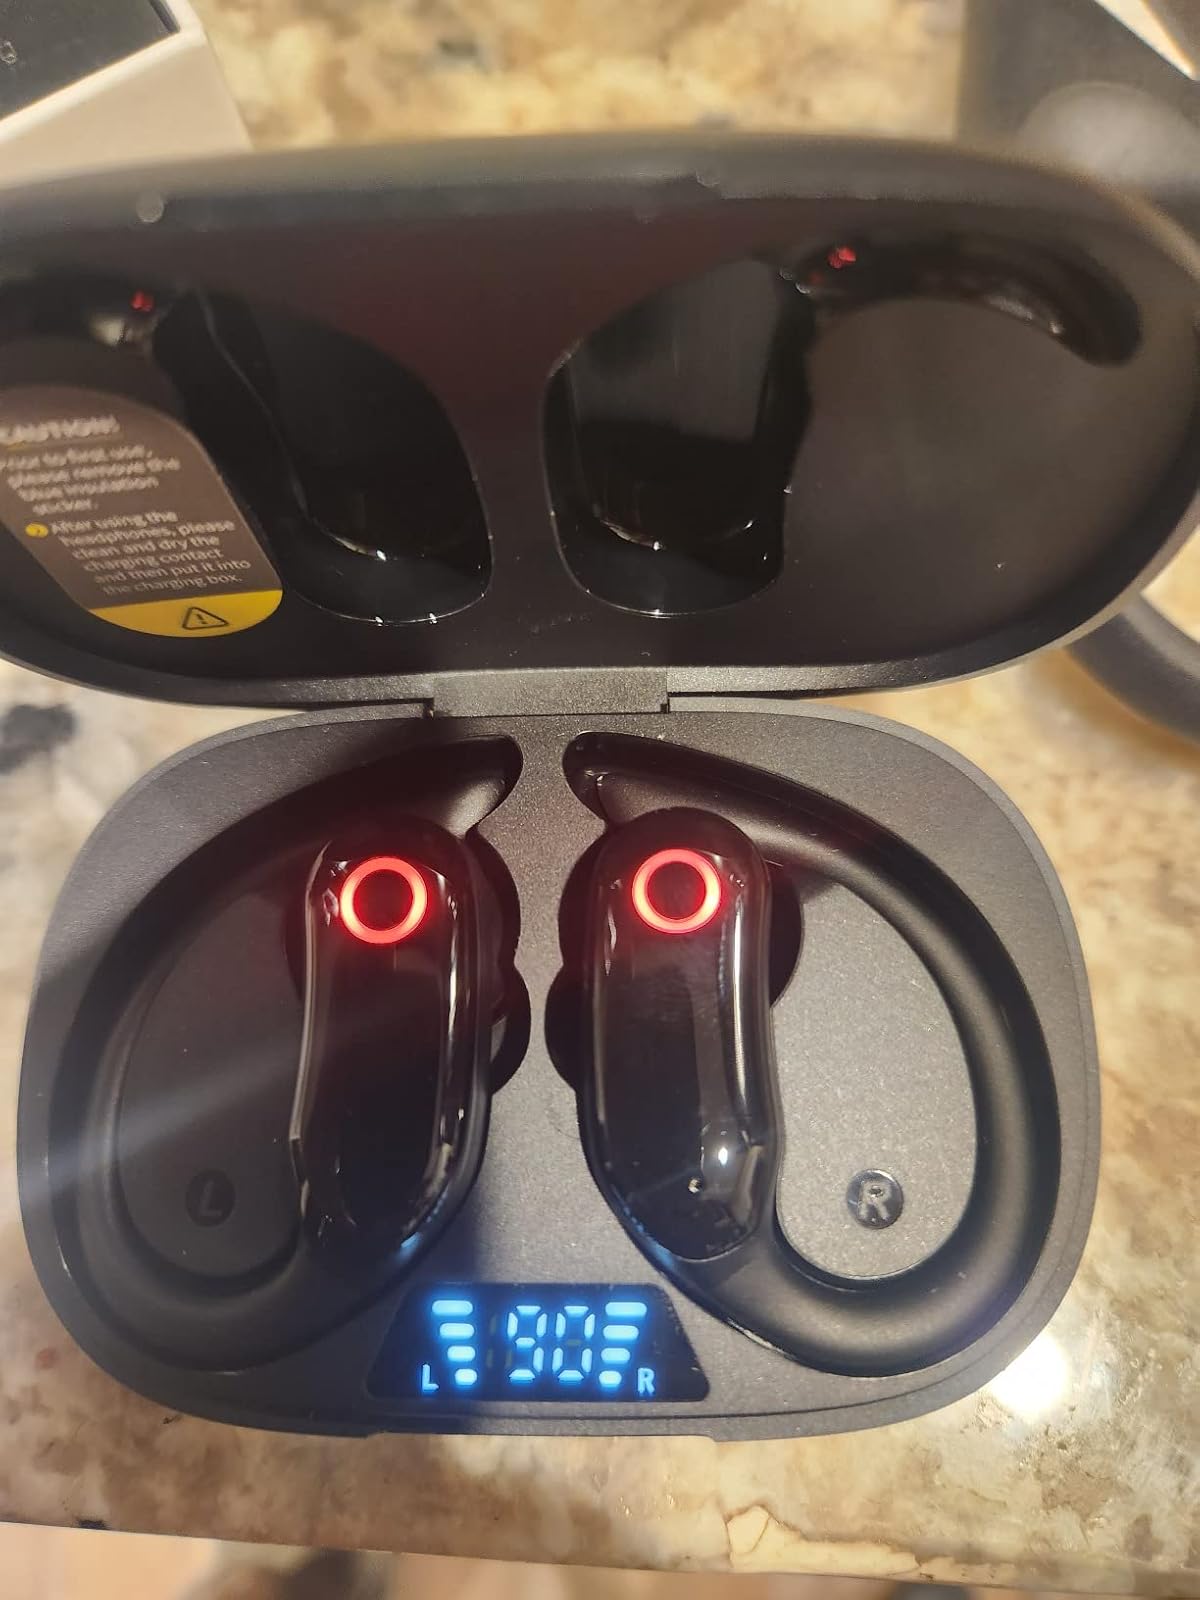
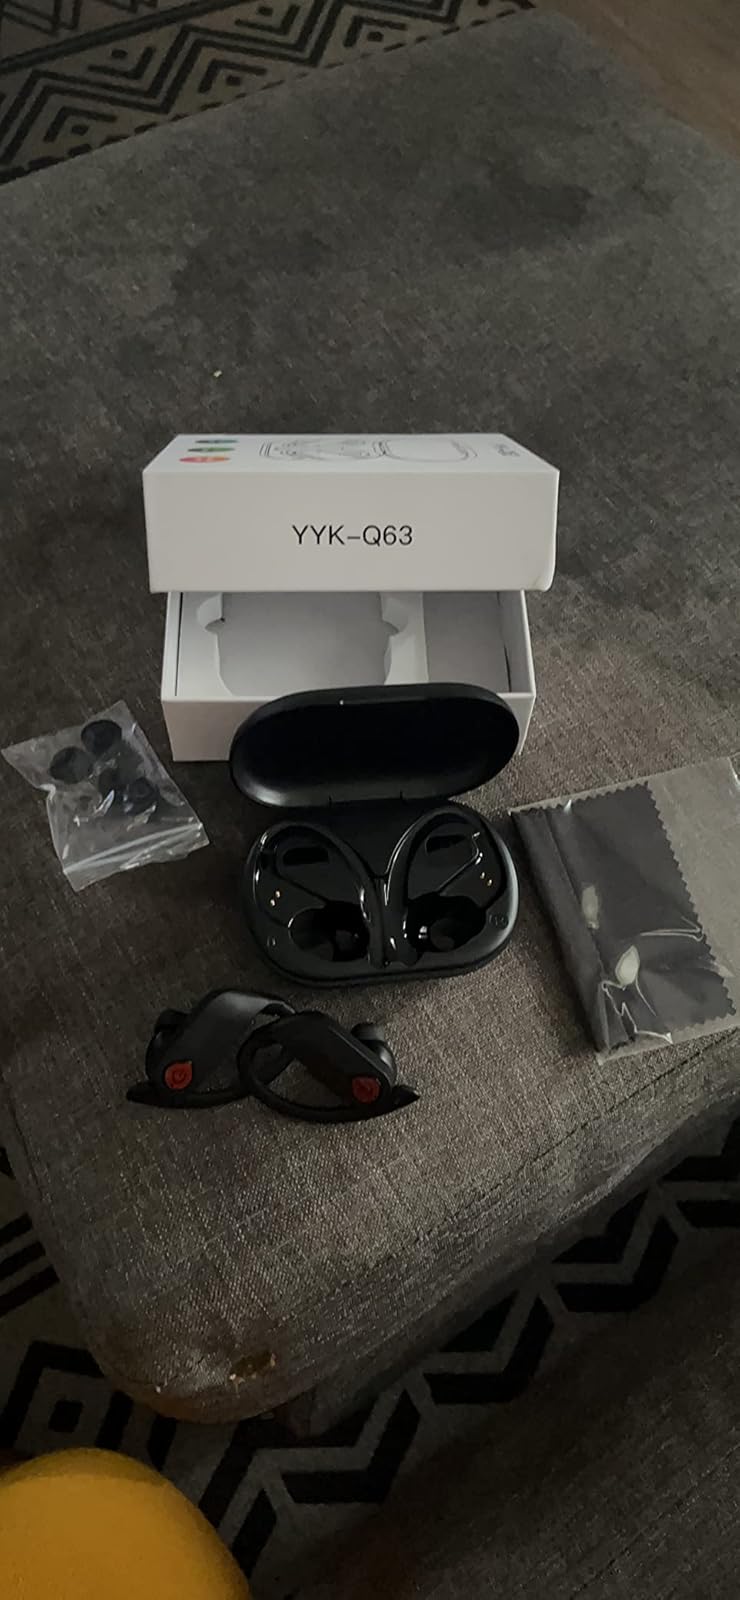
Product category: earbuds
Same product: no